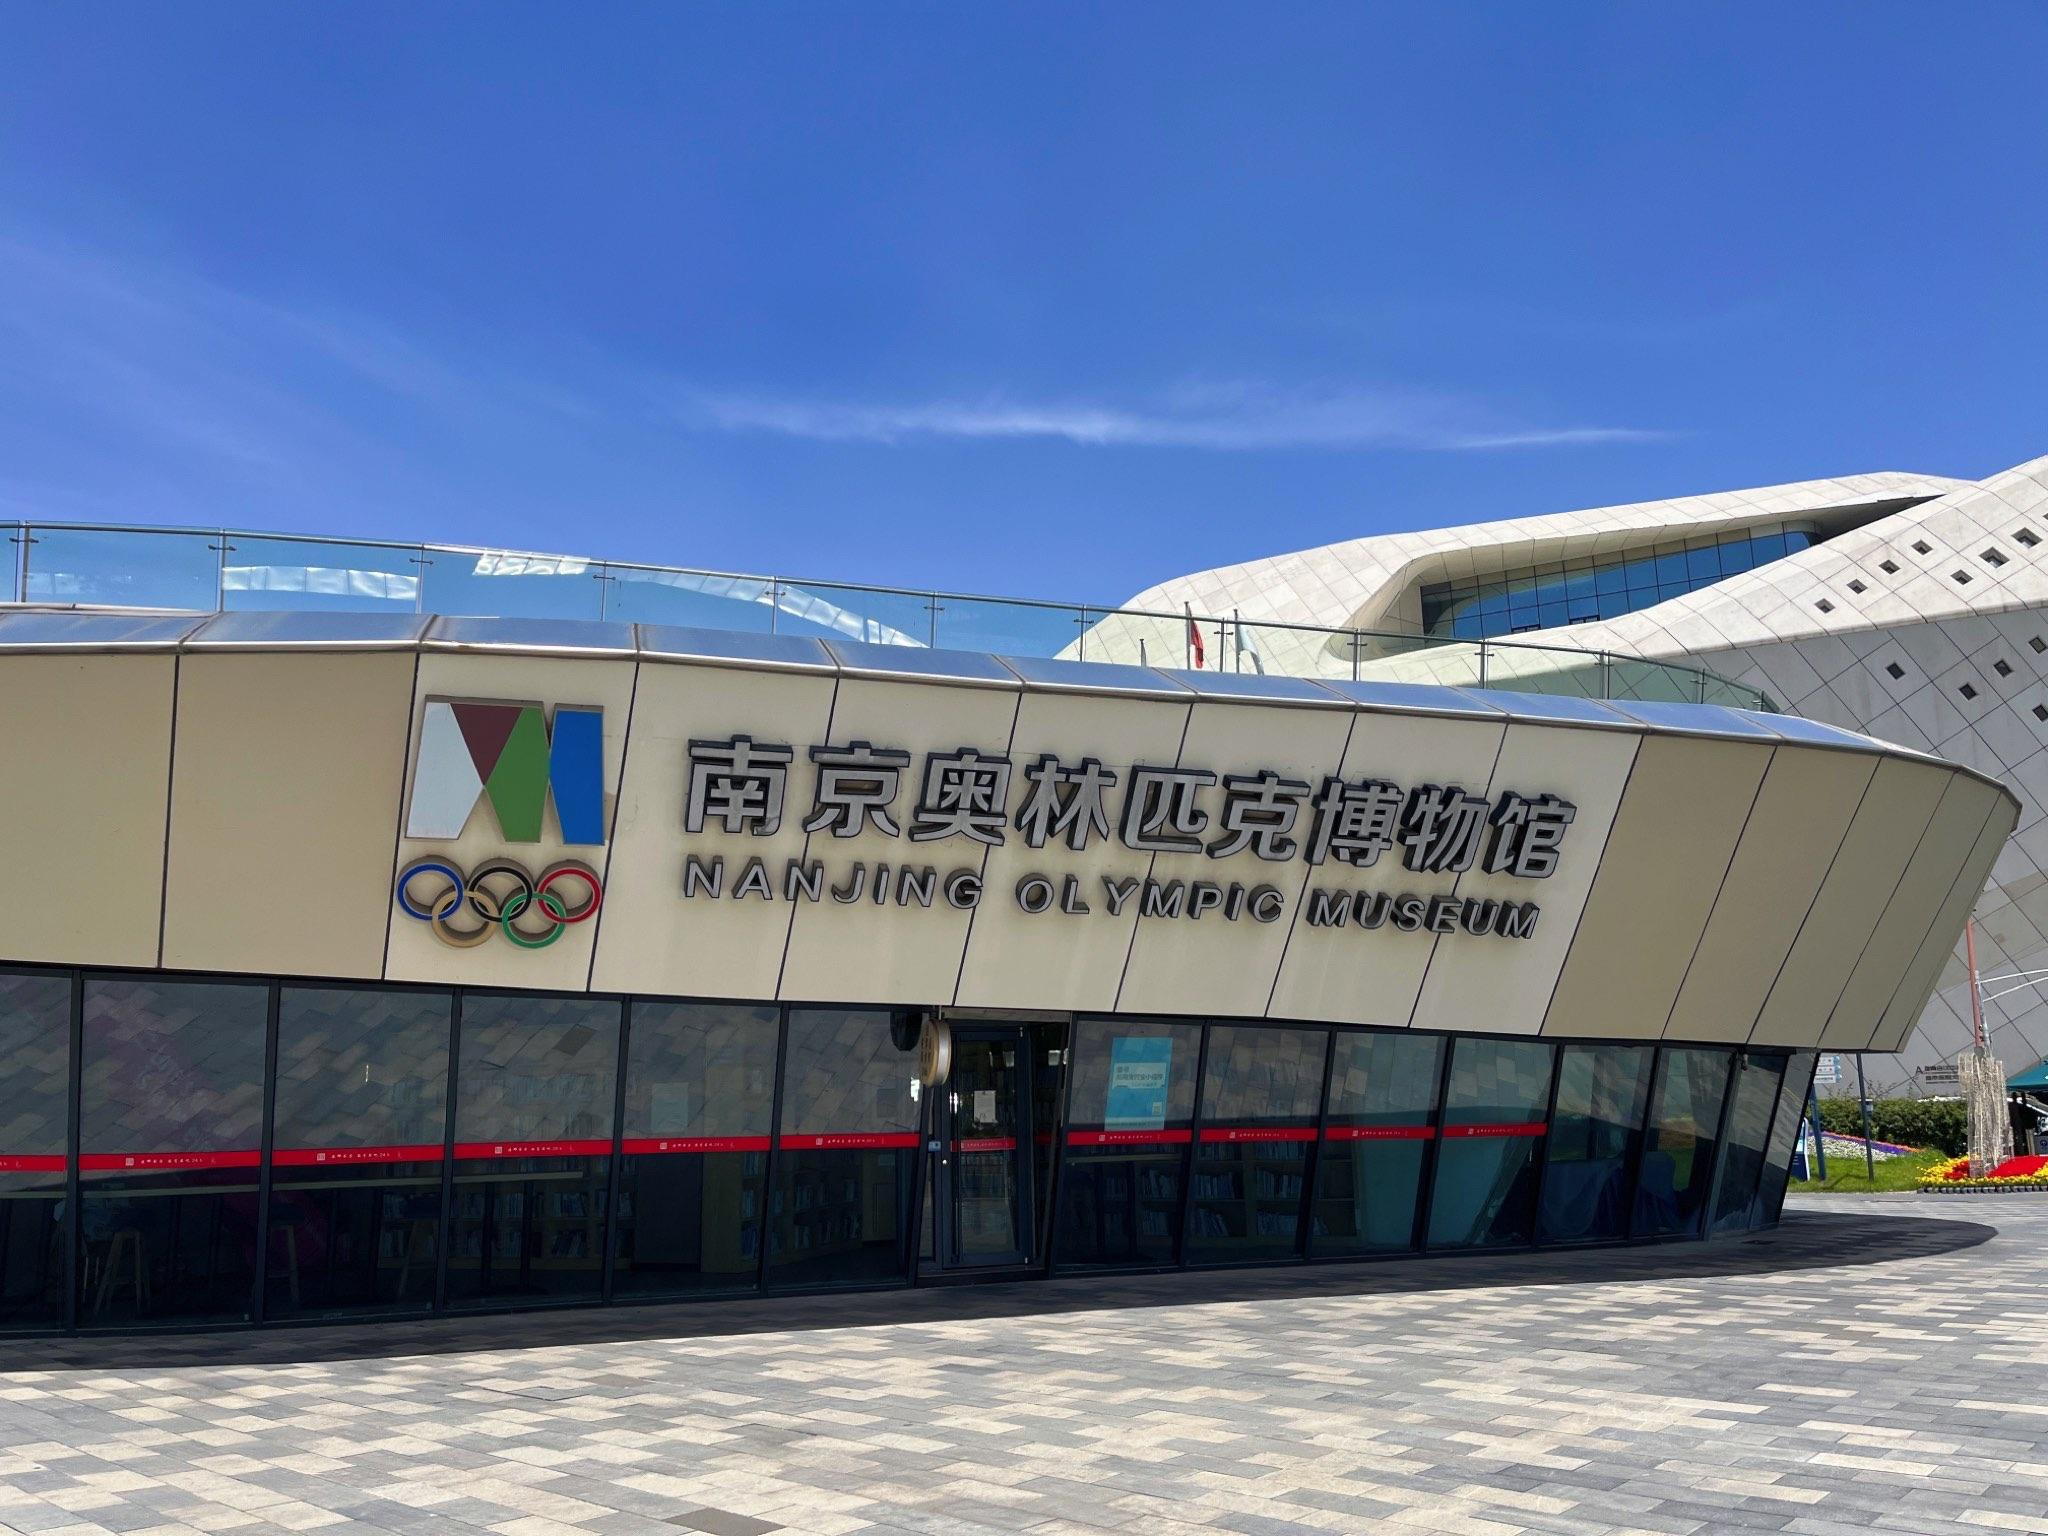
地标名称：南京奥林匹克博物馆
所在城市：南京市·建邺区